Zimbabwe National Road Administration

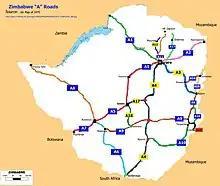
Zimbabwe "A" classified roads as of 1975

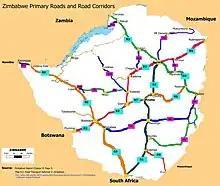
Zimbabwe Primary Roads

Zimbabwe being a member state of SADC, ZINARA works in conjunction with other regional road authorities and it does its part on regional road corridors passing through Zimbabwe.